Châteauneuf-du-Pape AOC

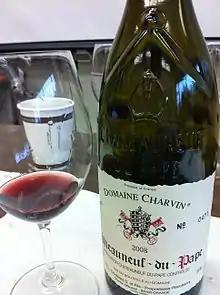
A Châteauneuf-du-Pape with the bottle embossed with papal regalia and insignia.

Châteauneuf-du-Pape wines are often high in alcohol, typically 14-15.5%, and must be minimum 12.5% under the appellation rules with no chaptalization allowed. Winemaking in the region tends to focus on balancing the high sugar levels in the grape with the tannins and phenols that are common in red Châteauneuf-du-Pape. Following harvest, the grape clusters are rarely destemmed prior to fermentation. The fermentation temperatures are kept high, with the skins being frequently pumped over and punched down for the benefit of tannin levels and color extraction to achieve the characteristic dark Châteauneuf color. Beginning in the 1970s, market tendencies to prefer lighter, fruitier wines that can be drank sooner have prompted some estates to experiment with carbonic maceration. Low yields are considered critical to the success of Châteauneuf-du-Pape with the principal grape varieties tending to make thin and bland wine when produced in higher quantities. The AOC requirements limit yields to 368 gallons per acre, which is nearly half the yields allowed in Bordeaux.